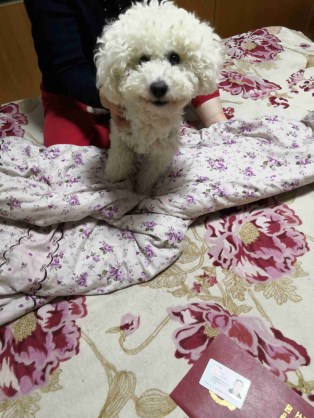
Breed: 3083-n000117-Bichon_Frise